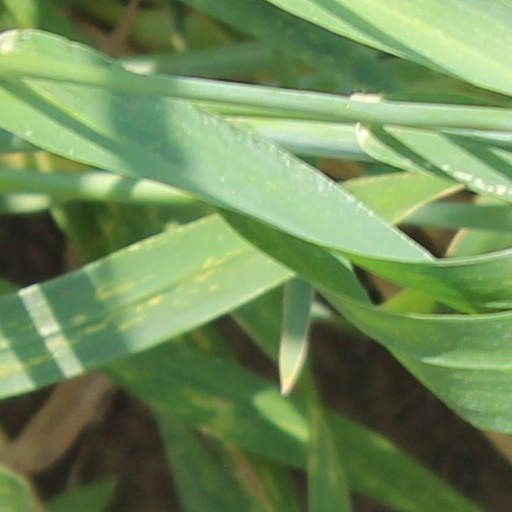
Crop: wheat